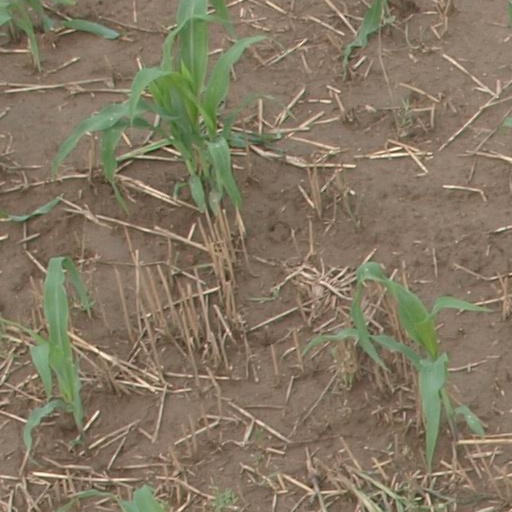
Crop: maize; corn